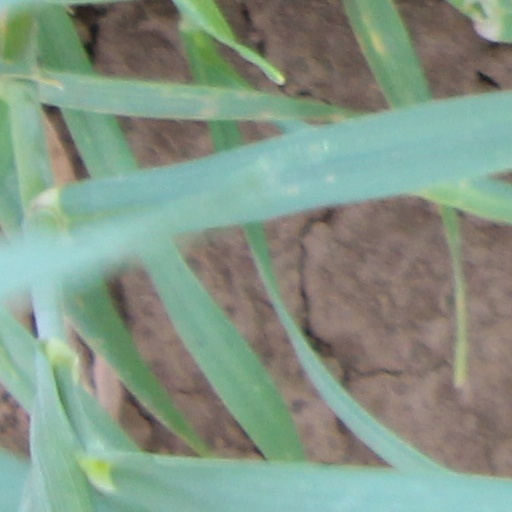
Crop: wheat